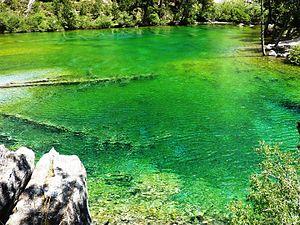
Le lac Vert et situé dans la Vallée Étroite (45° 4' 46.00"" N 6° 36' 54.00"" E). De faible profondeur il tient sa couleur des algues qui couvrent son fond."
La vallée Étroite est une vallée franco-italienne, située pour sa partie supérieure dans la commune de Névache dans le département français des Hautes-Alpes, et pour sa partie inférieure dans la commune de Bardonnèche dans la ville métropolitaine de Turin. La vallée est reliée au village de Névache par le col de l'Échelle.
Il existe en France des milliers de lacs, d'étangs et de marais. Le lac Léman, plus grand lac d'Europe occidentale avec ses 582 km², le tiers sur territoire français, l'autre partie en Suisse, est indiqué pour sa partie française en Haute-Savoie.